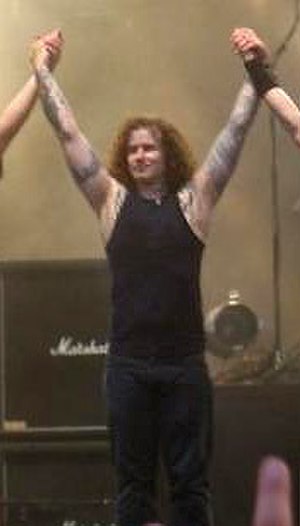
James MacDonough
James MacDonough, født 3. april 1970 i Jacksonville, Florida, er en amerikansk bassist. Han var thrash-gruppen Megadeths bassist i perioden 2004-2006, og blev derefter afløst af James LoMenzo. MacDonough spillede bas i Iced Earth fra 1996 til 2000 og igen fra 2002 til 2004, samt i Nevermore 2006.